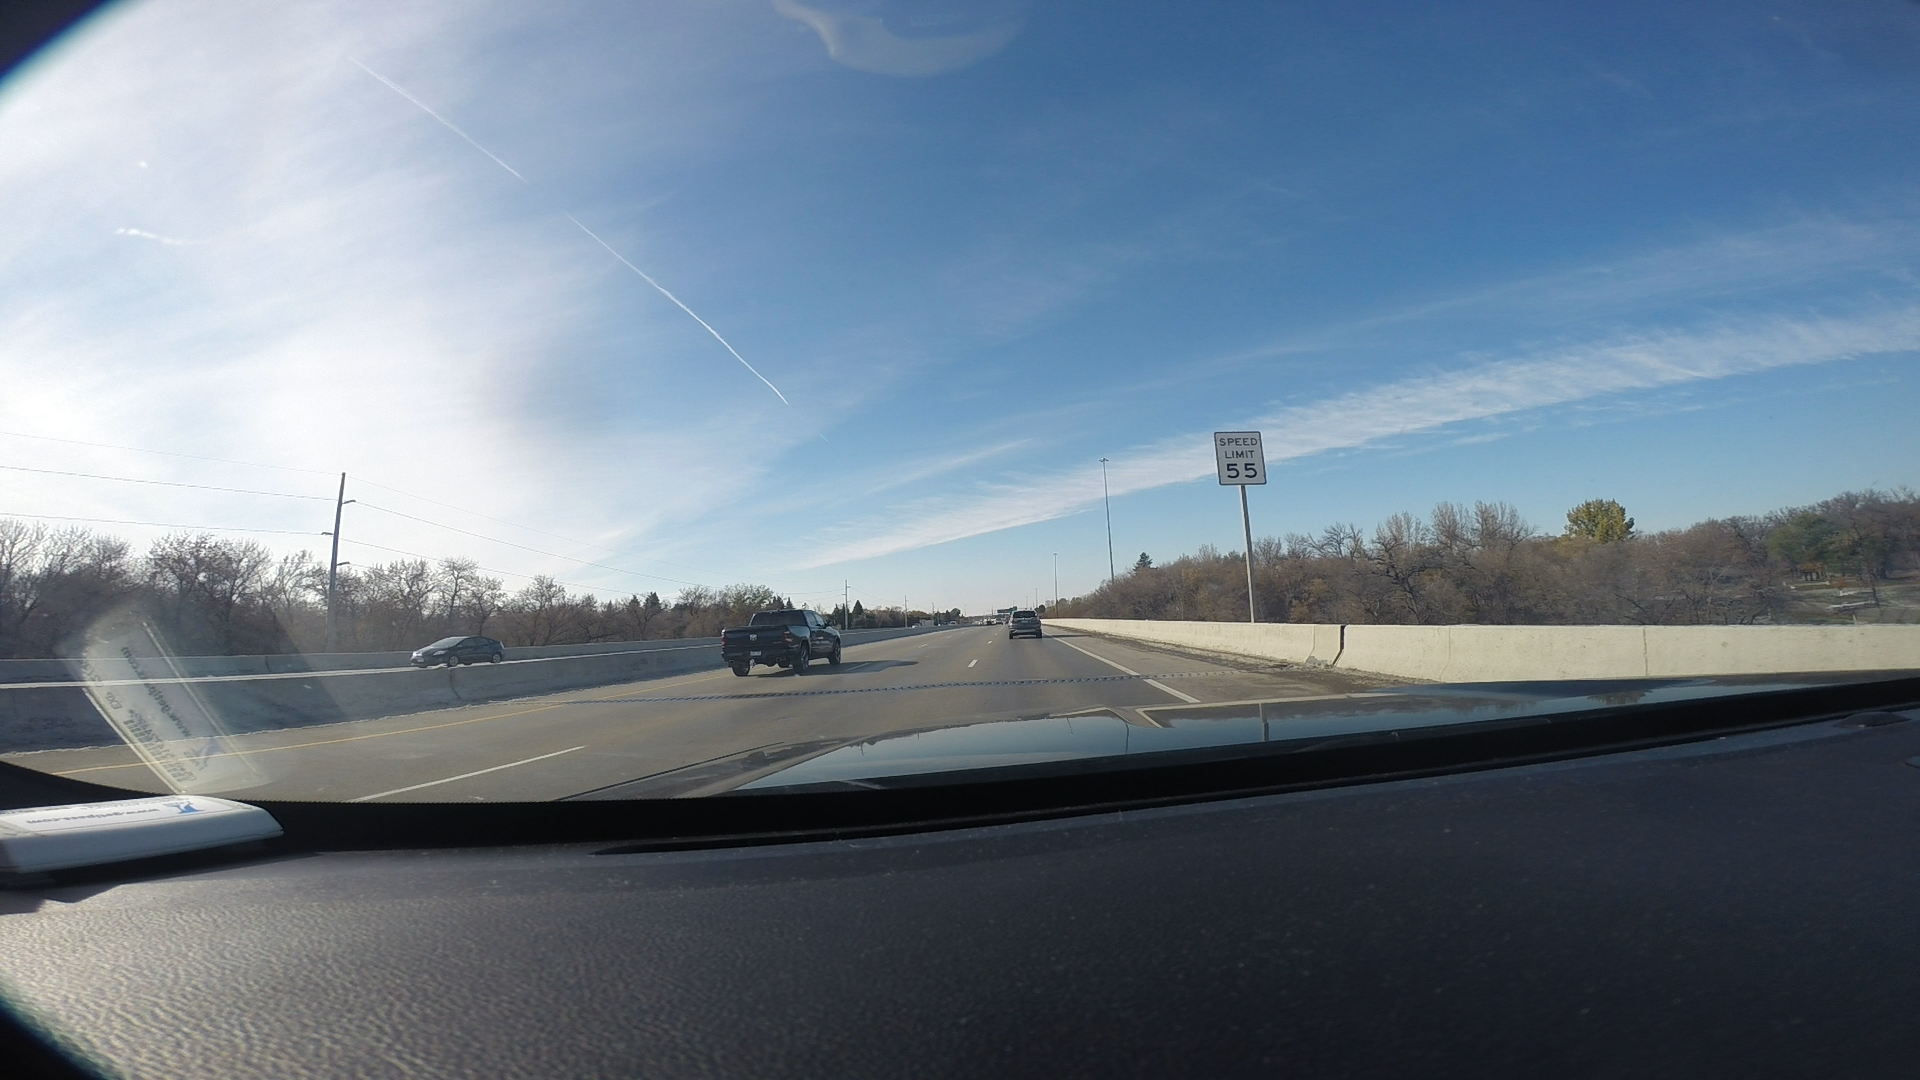
Speed limit sign label: mph55